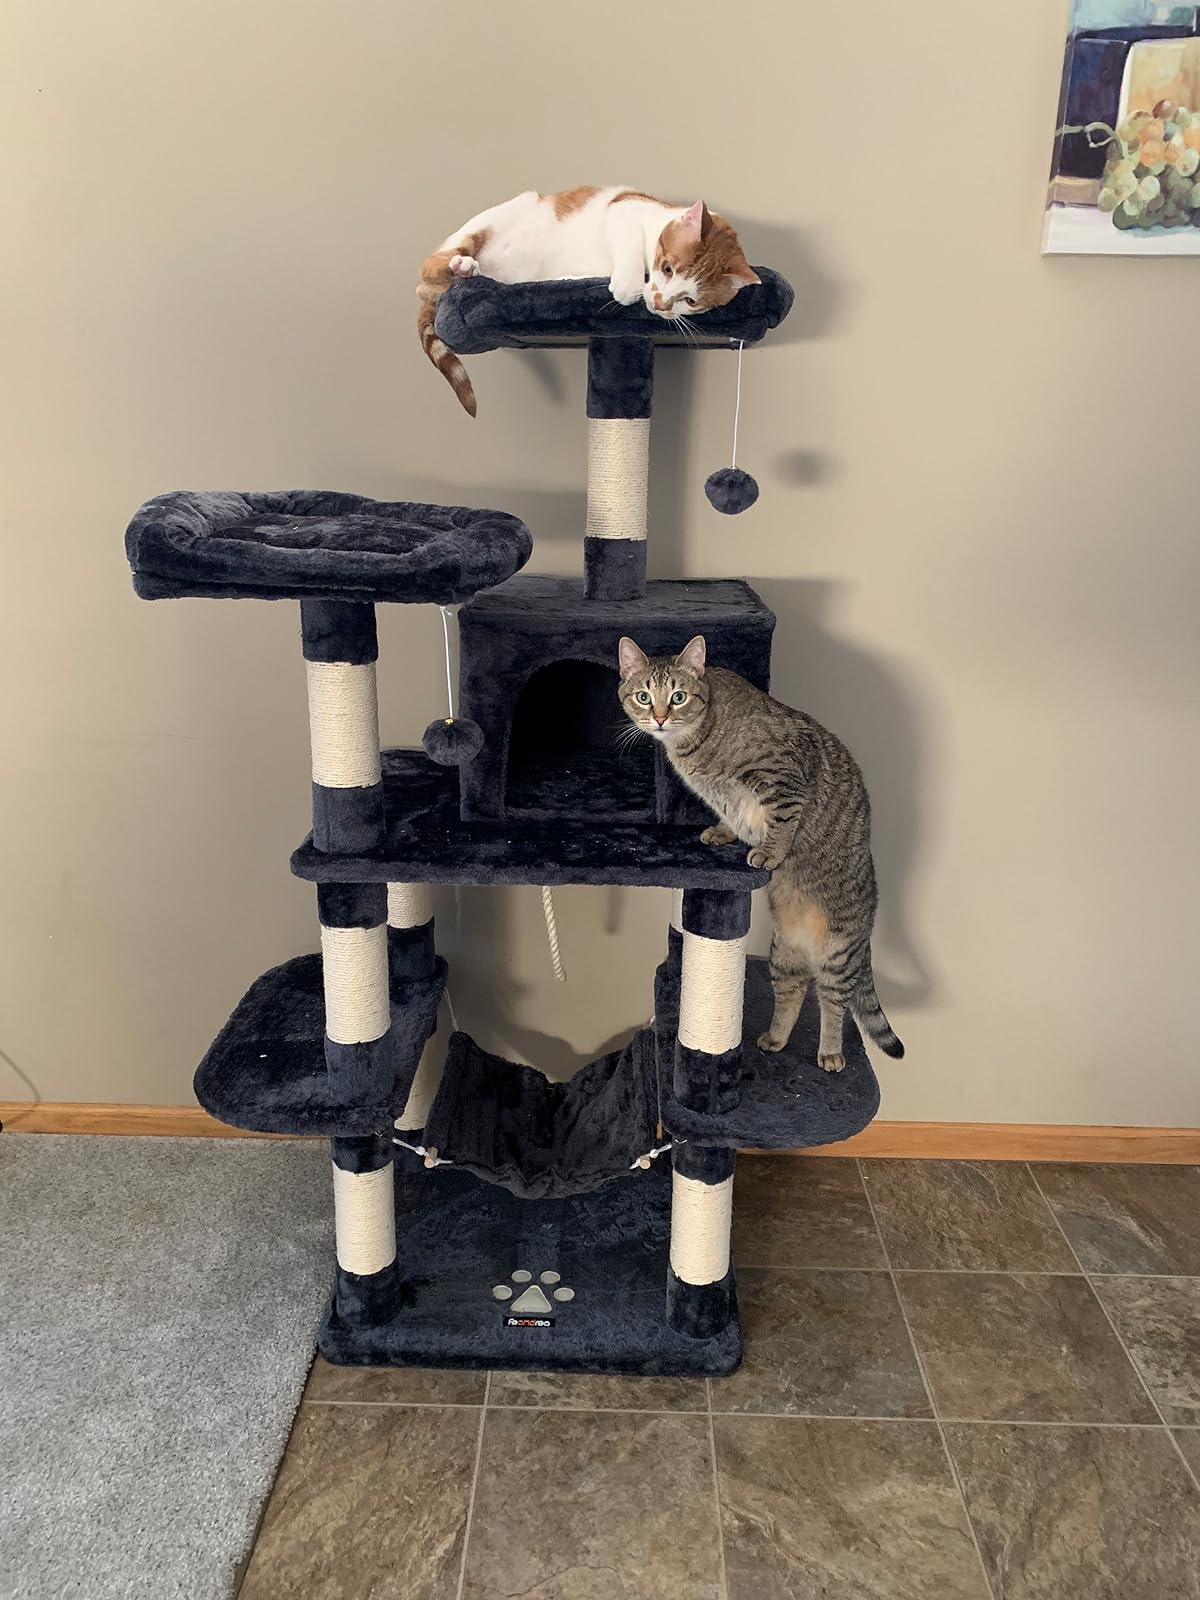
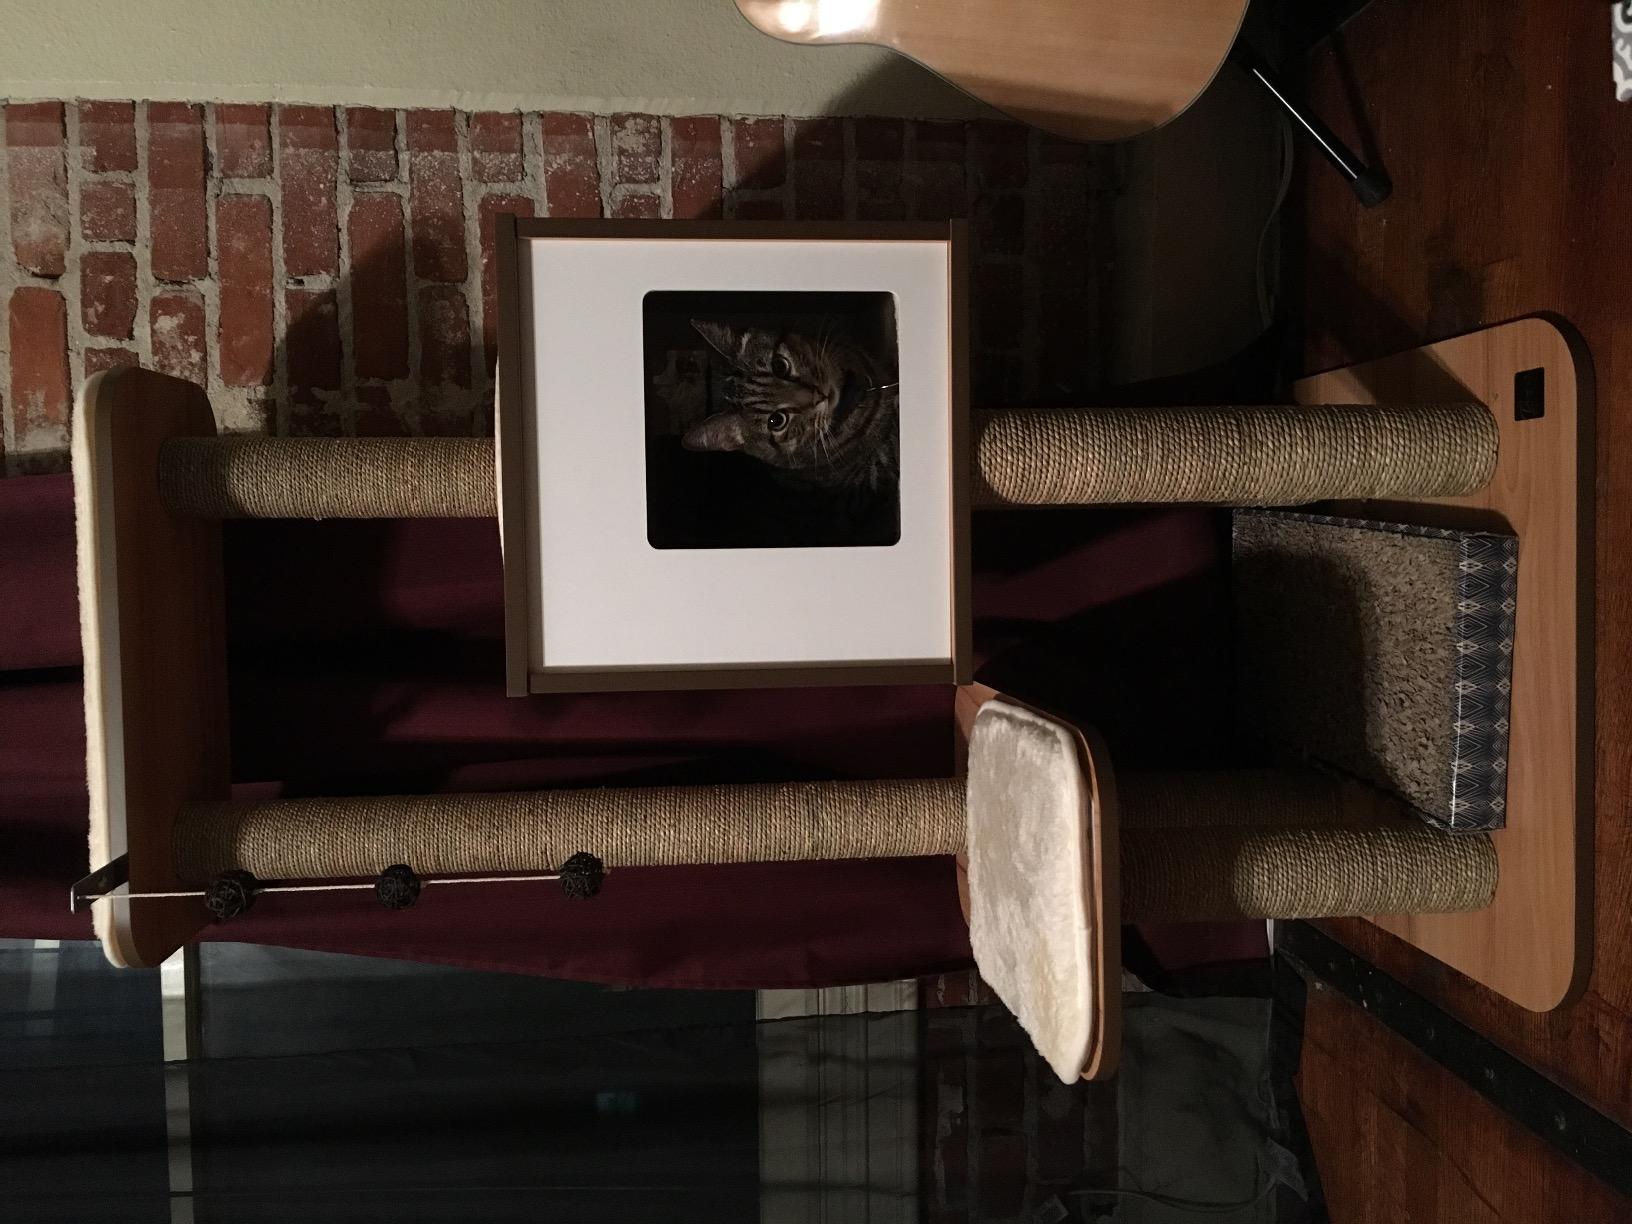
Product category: items_cat tree
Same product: no